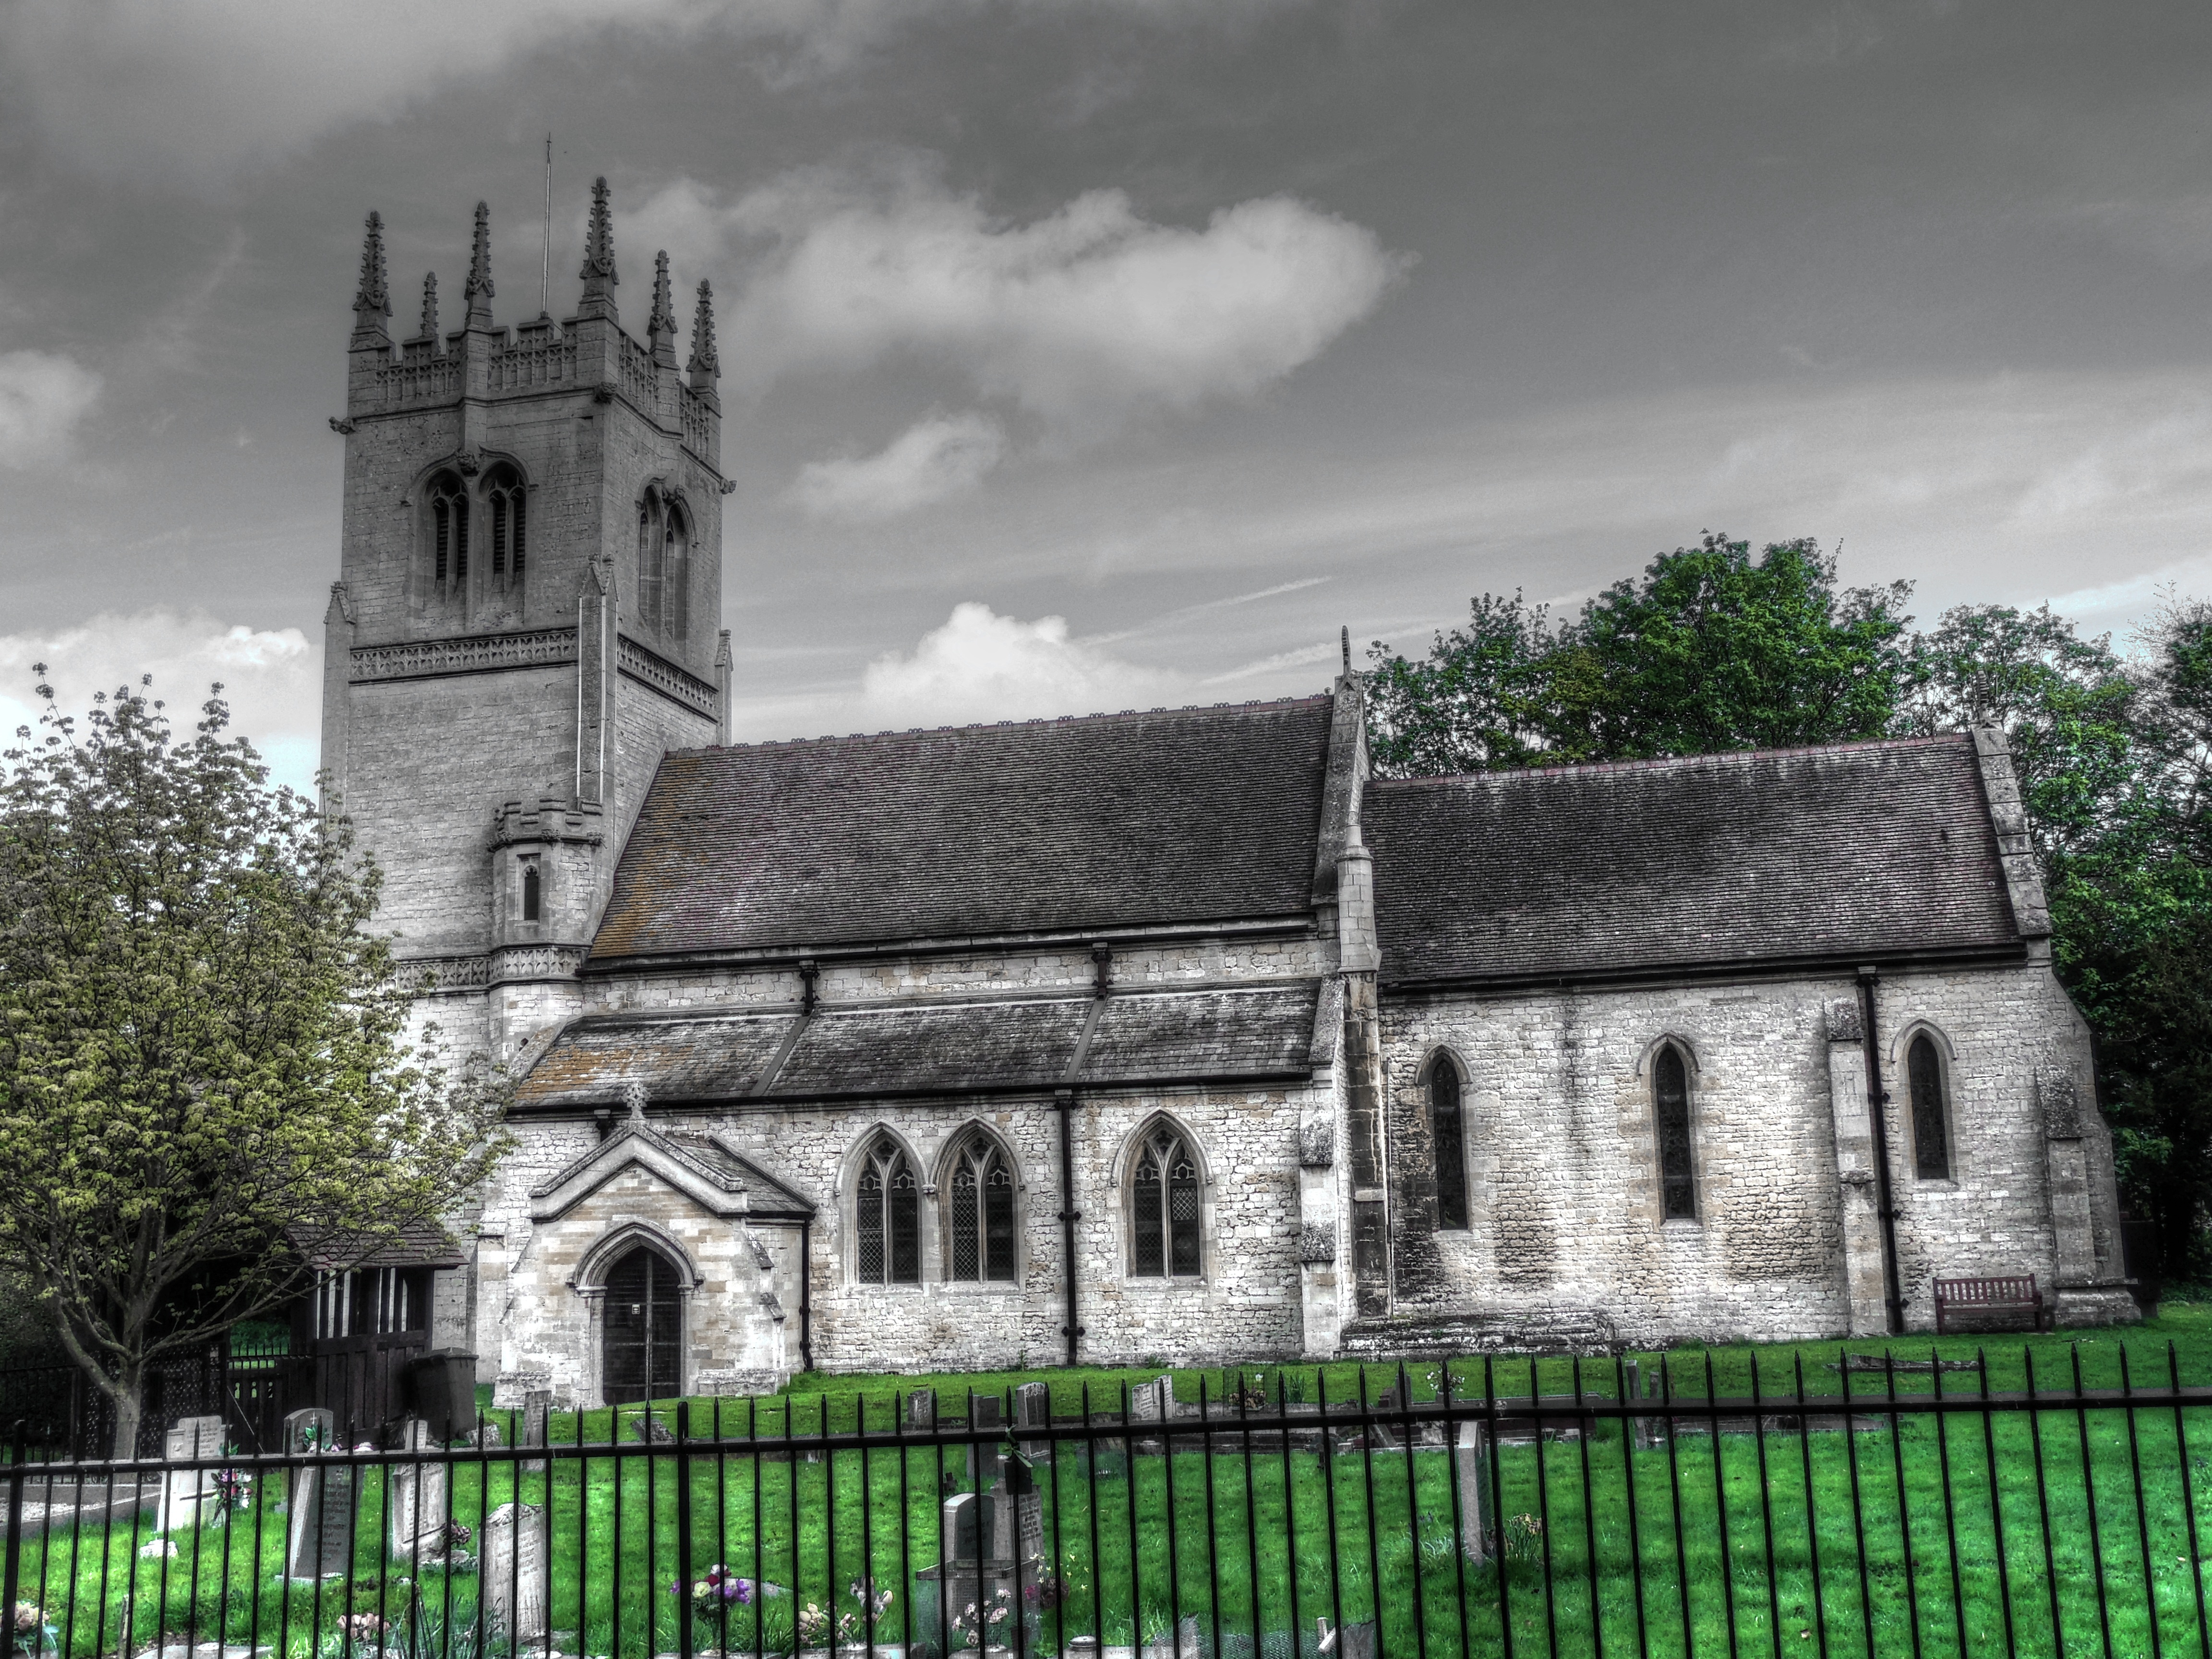
sky, house, building, chateau, church, chapel, place of worship, colour, ruins, monastery, christianity, abbey, estate